JumpStart Games

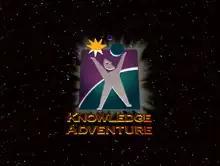
Former logo as Knowledge Adventure, used from 1993 until 1998 (the animated version used from 1994 until 1998).

On November 5, 1996, CUC International announced that it would acquire Knowledge Adventure; the acquisition was completed on February 3, 1997. In February 1996, CUC had acquired Davidson & Associates; this subsidiary was later merged with Knowledge Adventure in October 1998.